Jack Straw's Castle, Hampstead

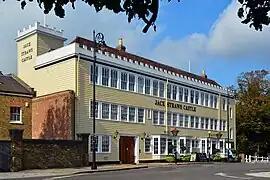
Jack Straw's Castle, Hampstead

Jack Straw's Castle is a Grade II listed building and former public house on North End Way, Hampstead, north-west London, England close to the junction with Heath Street and Spaniards Road.